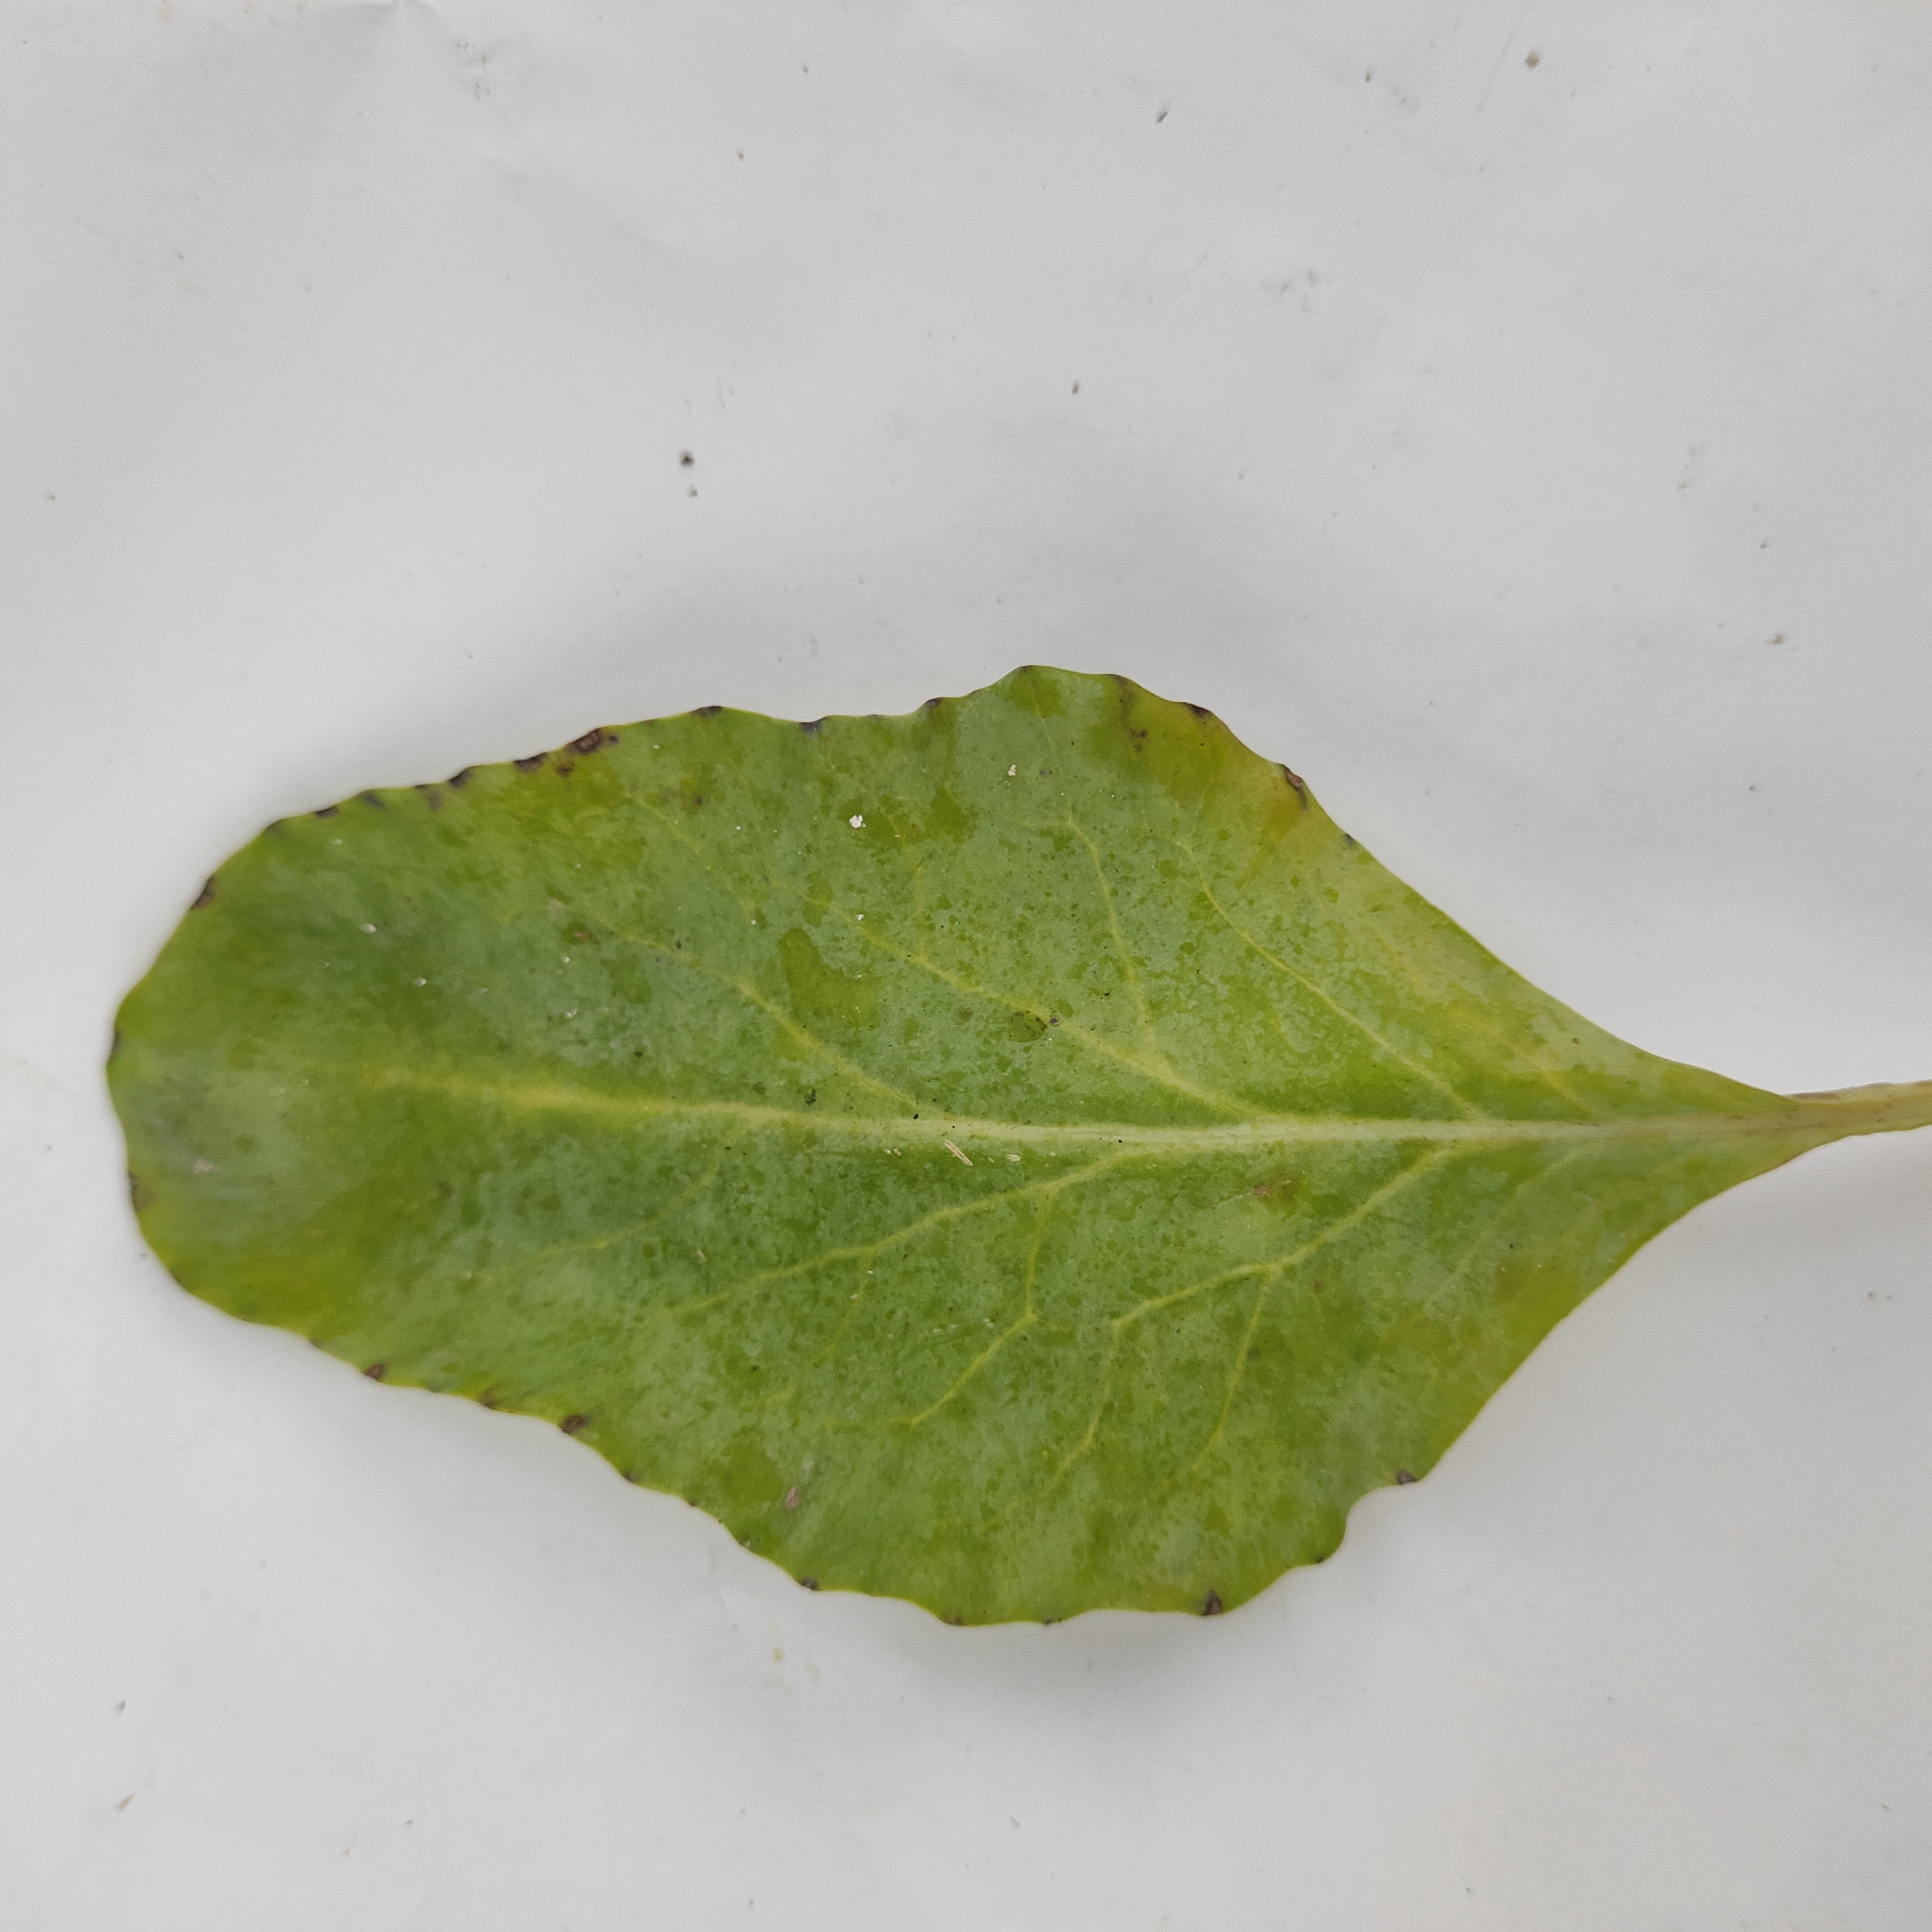
Label: Black Rot